Charlotte Serber

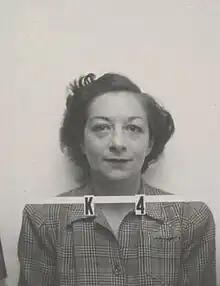
Wartime Los Alamos identification badge, circa 1943

Charlotte Serber ( Leof; July 26, 1911 – May 22, 1967) was an American journalist, statistician and librarian. She was the librarian of the Manhattan Project's Los Alamos Laboratory during World War II, and the laboratory's only female group leader. After the war she attempted to secure a position as a librarian at the Radiation Laboratory in Berkeley, but was rejected for lack of a security clearance; the likely reason was due to her political views. She later became a production assistant for the Broadway Theatre, and an interviewer for Louis Harris.